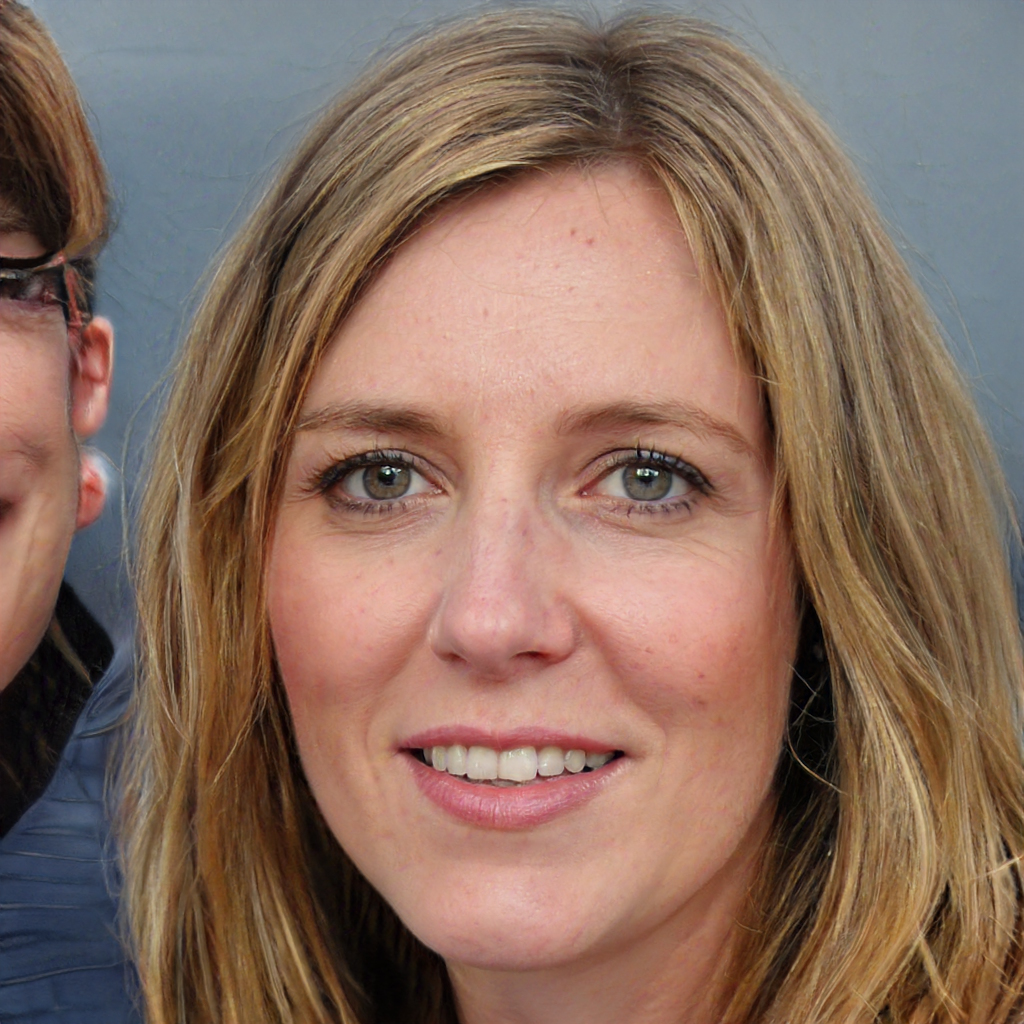
Gender: Female